Gordola

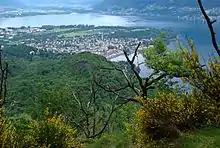
View of Lago Maggiore. Foreground (l-r) Locarno, Ascona. Background (l-r) Tenero-Contra, Gordola, Gambarogno

Gordola has an area, , of . Of this area, or 24.1% is used for agricultural purposes, while or 61.2% is forested. Of the rest of the land, or 16.6% is settled (buildings or roads), or 6.8% is either rivers or lakes and or 1.4% is unproductive land.